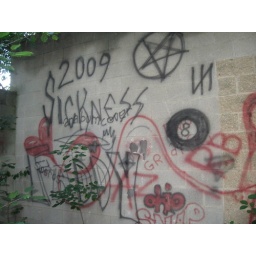
Grafitti on an old wall in the woods behind my house